William P. Driscoll

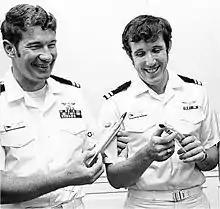
Driscoll (right) and Duke Cunningham in a ceremony honoring them in June 1972

In 1968, Driscoll graduated from Aviation Officer Candidate School and received his commission as an Ensign (ENS) in the Naval Reserve. After initial flight training at Naval Air Station Pensacola, Florida, he completed advanced flight training at Naval Air Station Glynco, Georgia, and received his Naval Flight Officer wings in 1970. He was assigned to the F-4 Phantom II as a Radar Intercept Officer (RIO), part of the two-man aircrews that had been developed to employ the air-to-air missiles that had become the primary weapons of aerial combat. He was assigned to Fighter Squadron 121 (VF-121) at NAS Miramar, California, for fleet replacement squadron training in the F-4J, then to Fighter Squadron 96 (VF-96) "The Fighting Falcons", also based at NAS Miramar. As a lieutenant junior grade (LTJG), he served as a RIO with his primary pilot, Lieutenant Duke Cunningham. They became the Navy's only two flying aces during the Vietnam War while VF-96 was embarked on a Western Pacific deployment aboard the aircraft carrier USS "Constellation".